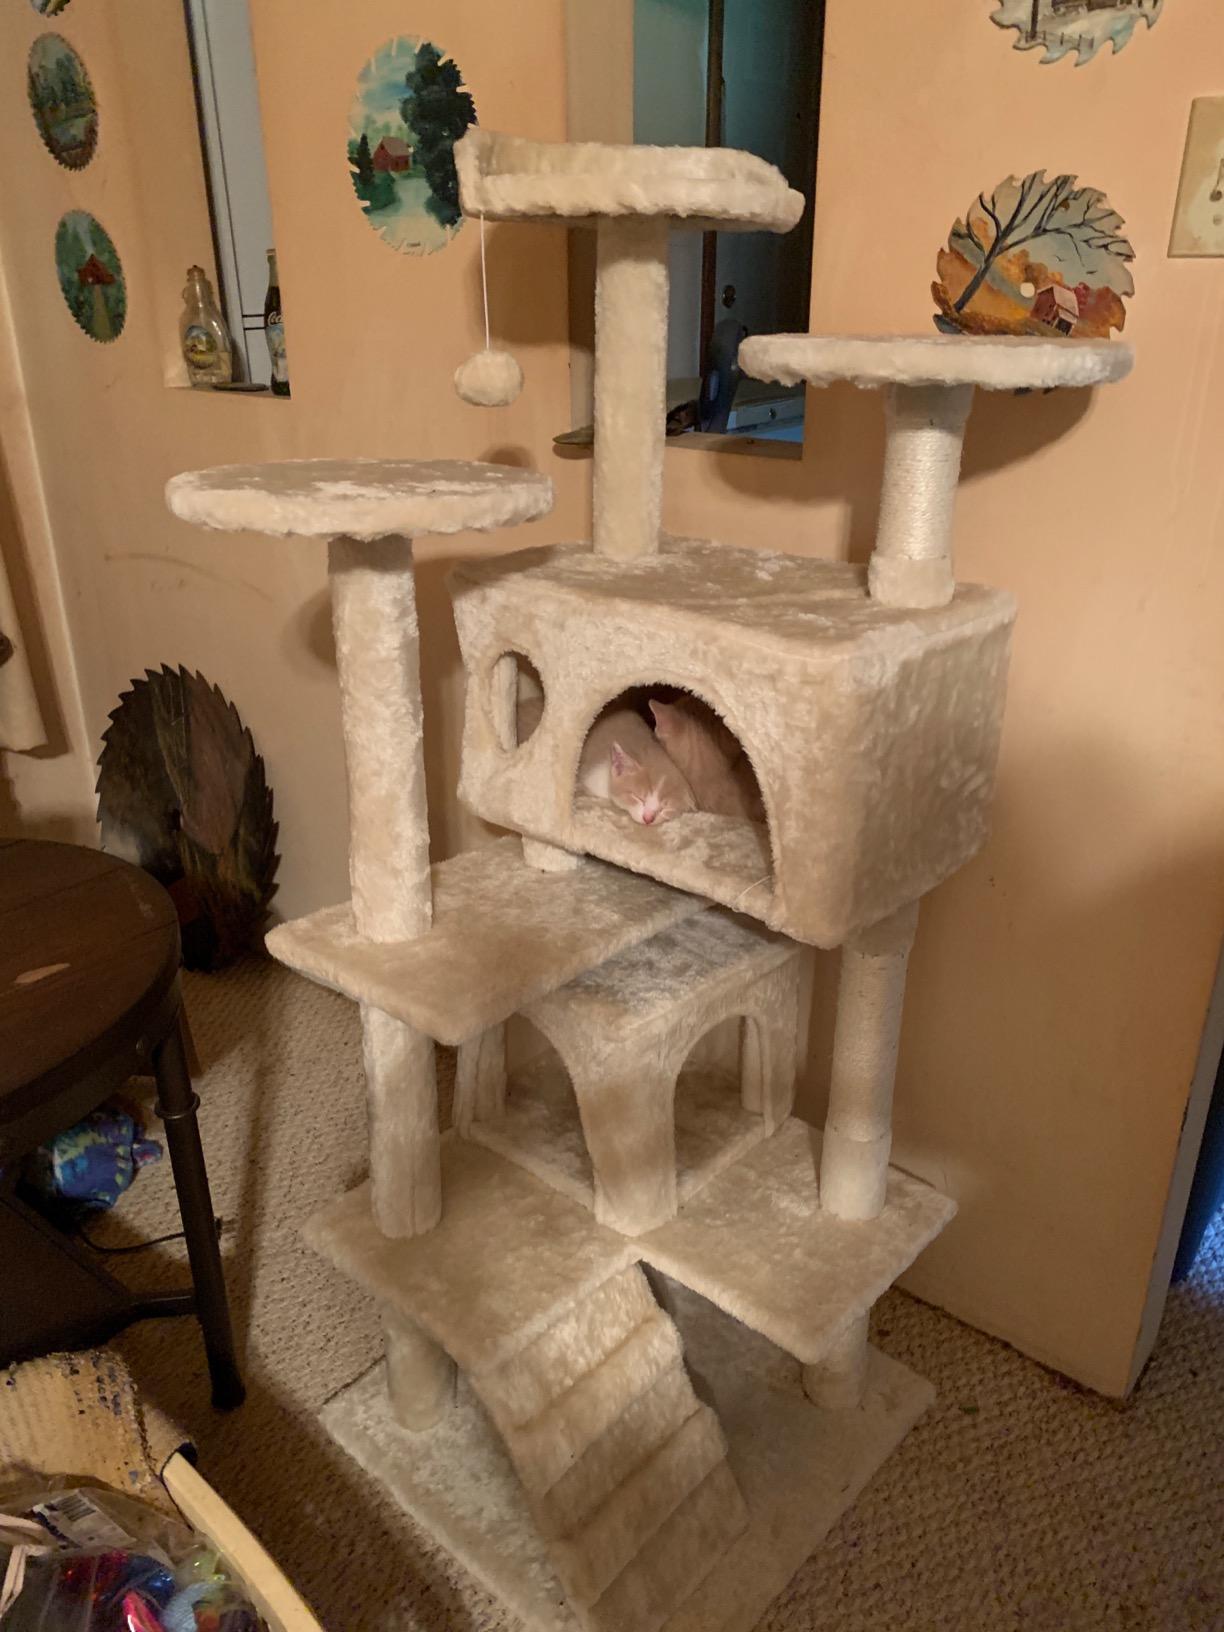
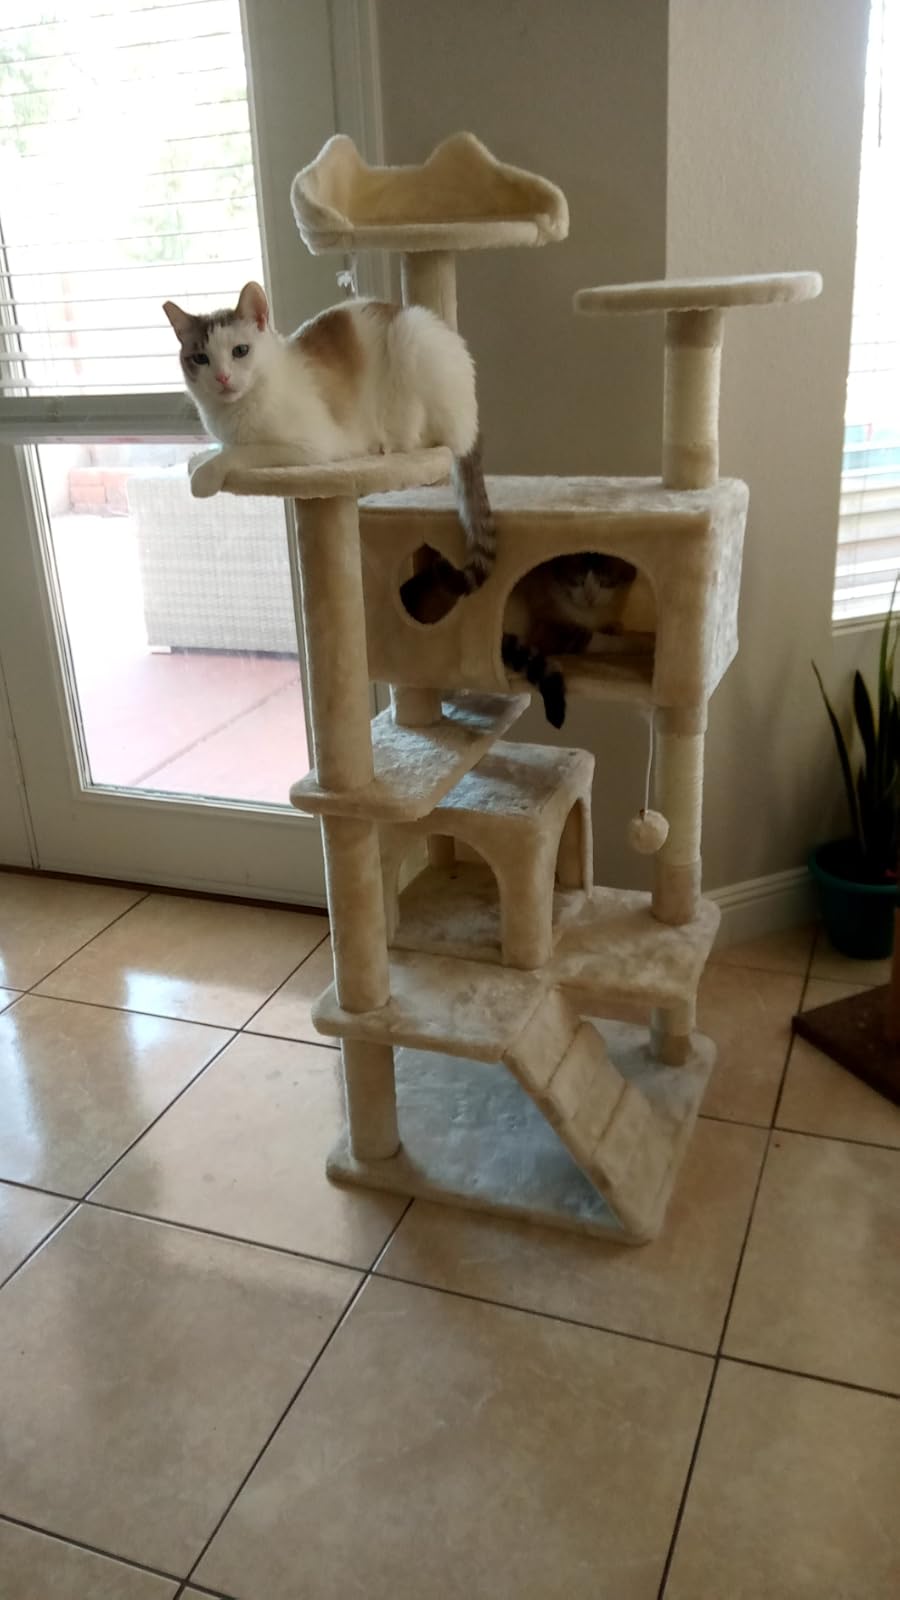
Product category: items_cat tree
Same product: yes